Zach Strief

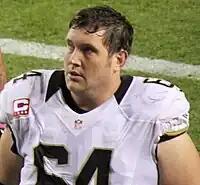
Strief with the New Orleans Saints in 2012

Zachary David Strief (born September 22, 1983) is an American professional football coach and former offensive tackle who is the offensive run game coordinator and assistant head coach for the Denver Broncos of the National Football League (NFL).